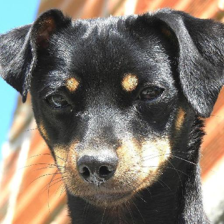
Label: animals